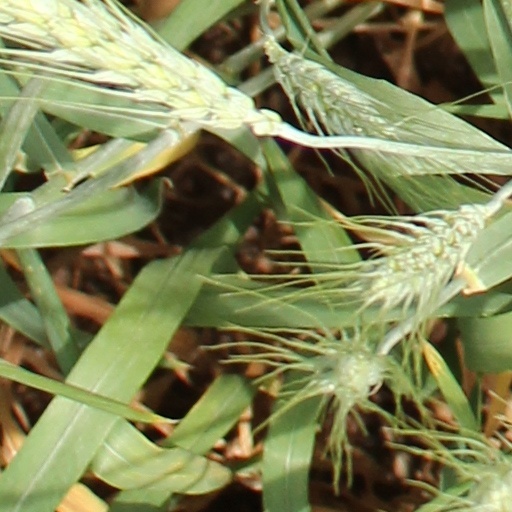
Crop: wheat